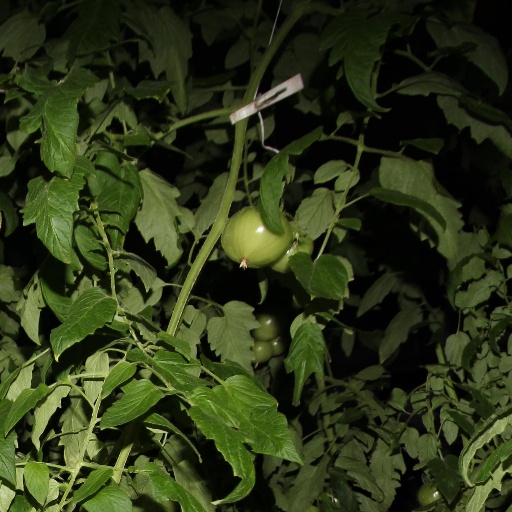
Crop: tomato